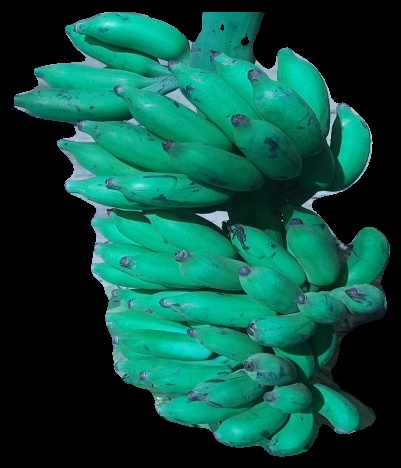
Variety: elakki-bale
Grade: grade3